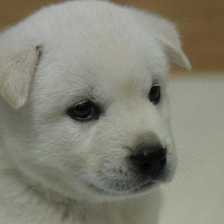
Label: animals